Piaggio P.180 Avanti

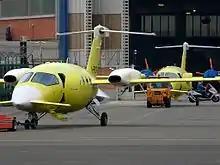
Two Avantis leaving assembly for testing

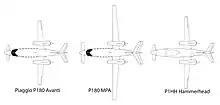
Comparison between Avanti, P180 MPA and P1HH

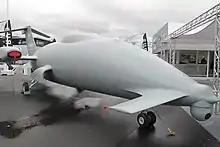
P.1HH HammerHead at Paris Air Show 2013

The Avanti is operated by charter companies and small feeder airlines, and is also used as a business aircraft. The fractional aircraft operator Avantair was Piaggio's largest client, with a fleet of 57 Avanti aircraft, before they went bankrupt and the fleet was liquidated.